Palaeography

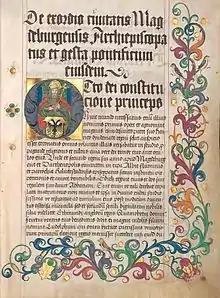
Page from the Magdeburg's "Chronica archiepiscoporum"

Attention should be drawn at the outset to certain fundamental definitions and principles of the science. The original characters of an alphabet are modified by the material and the implements used. When stone and chisel are discarded for papyrus and reed-pen, the hand encounters less resistance and moves more rapidly. This leads to changes in the size and position of the letters, and then to the joining of letters, and, consequently, to altered shapes. We are thus confronted at an early date with quite distinct types. The majuscule style of writing, based on two parallel lines, ADPL, is opposed to the minuscule, based on a system of four lines, with letters of unequal height, adpl. Another classification, according to the care taken in forming the letters, distinguishes between the set book-hand and the cursive script. The difference in this case is determined by the subject matter of the text; the writing used for books (') is in all periods quite distinct from that used for letters and documents (', ""). While the set book-hand, in majuscule or minuscule, shows a tendency to stabilise the forms of the letters, the cursive, often carelessly written, is continually changing in the course of years and according to the preferences of the writers.